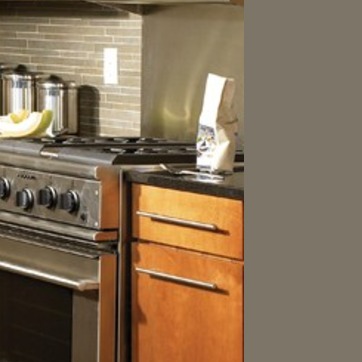
Material: polishedstone